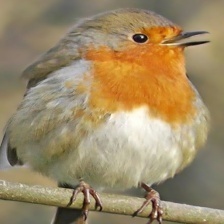
Species: AMERICAN ROBIN
Scientific name: TURDUS MIGRATORIUS
ImageNet parent category: robin